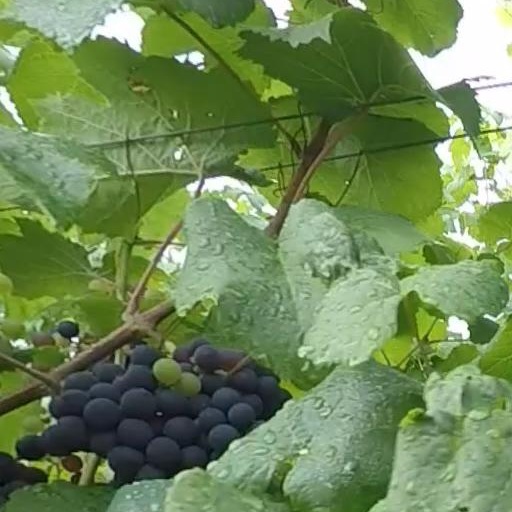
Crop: grape